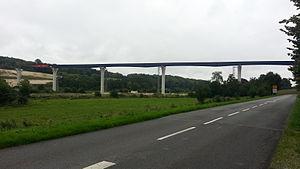
Le viaduc de la Scie en septembre 2013
Manéhouville est une commune française située dans le département de la Seine-Maritime en région Normandie.